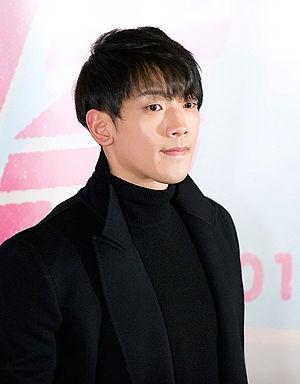
Jung Ji-hoon, connu sous le pseudonyme artistique Rain ou Bi en Corée du Sud, est un chanteur, mannequin, danseur-chorégraphe, auteur-compositeur-interprète, acteur et homme d'affaires sud-coréen, né le 25 juin 1982 à Séoul.